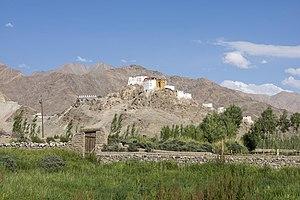
Monastère et palais de Shey, Ladakh.